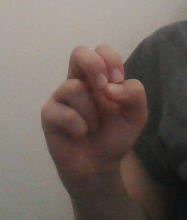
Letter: gaaf